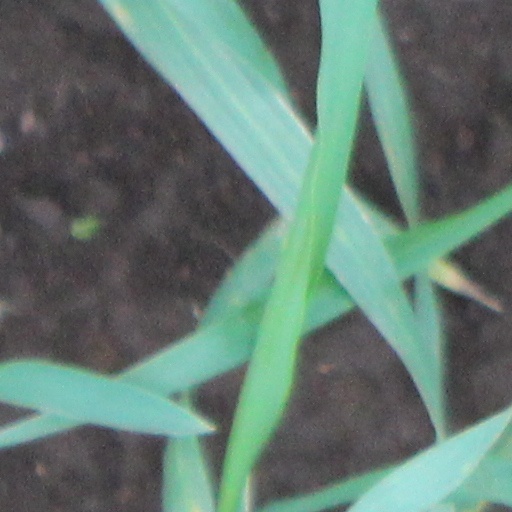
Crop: wheat